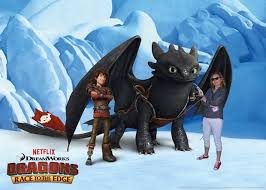
Portrait style: Cartoon Portrait